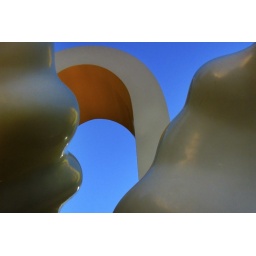
Loved the blue sky against these white sculptures found on Docklands near Melbourne's center